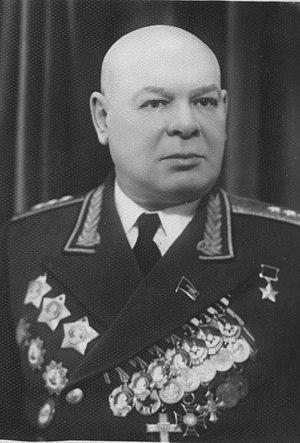
Nikolaï Pavlovitch Poukhov est un officier supérieur soviétique qui fut commandant dans l'Armée rouge pendant la Seconde Guerre mondiale.